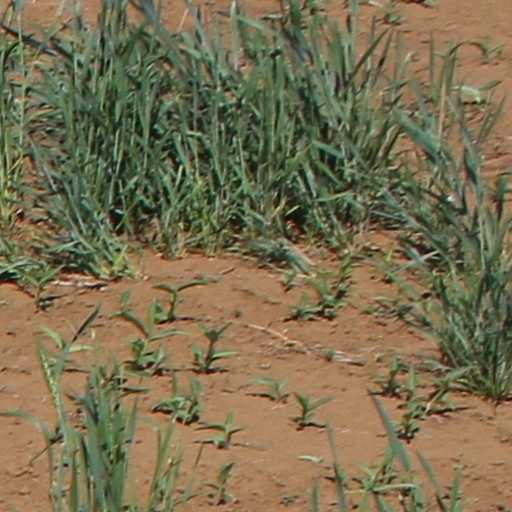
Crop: wheat